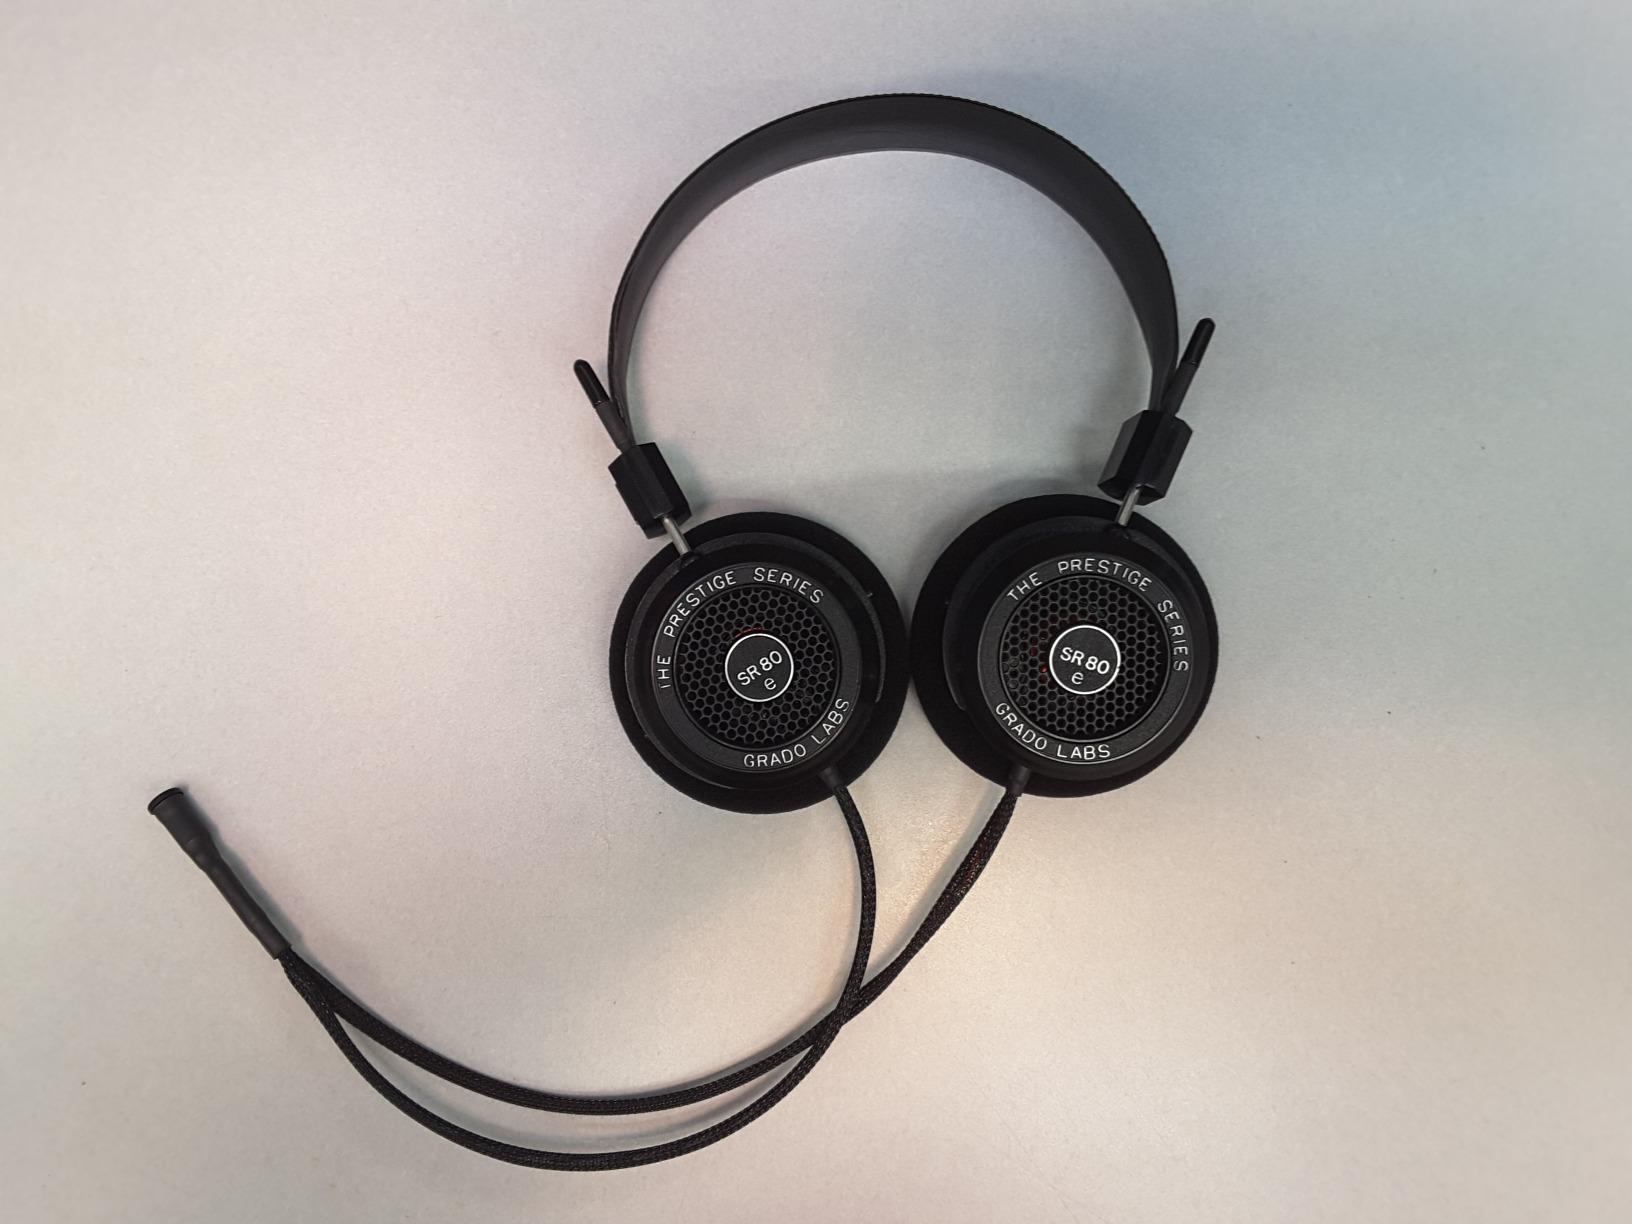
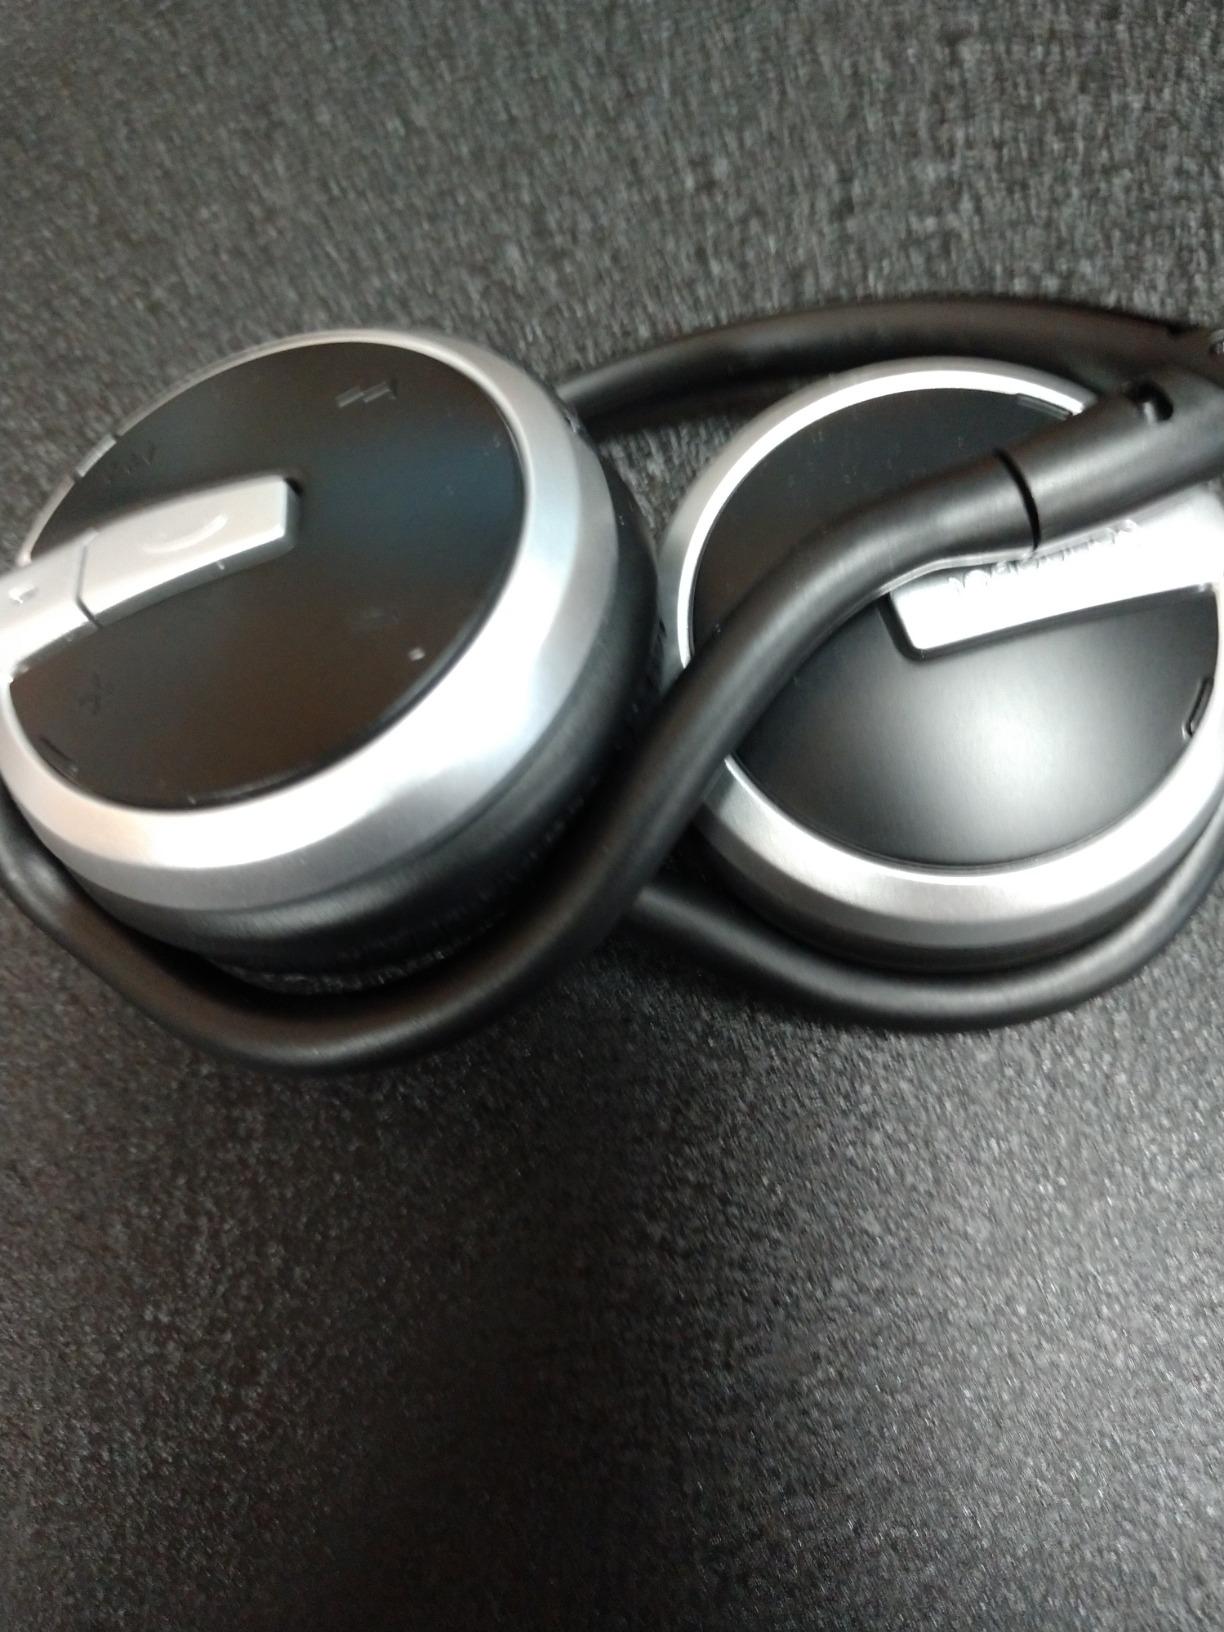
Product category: headphones
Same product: no